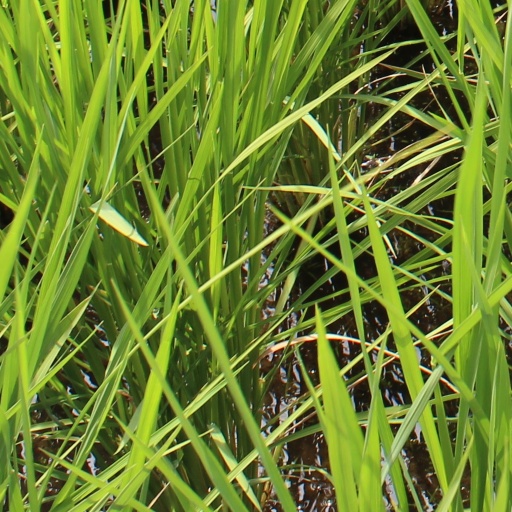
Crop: rice